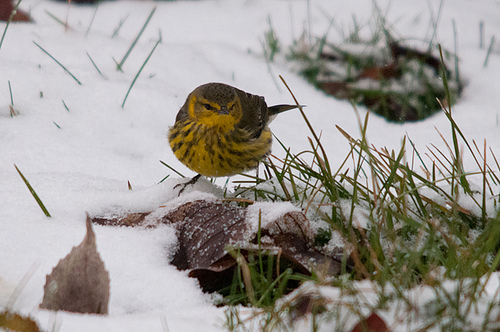
a short yellow and brown bird with a short round head
this bird has a short, straight, black bill, a dark brown crown, and bright yellow eyebrows.
this is a yellow bird with gray streaks and a small pointy beak.
this bird has a yellow throat, belly, abdomen and sides with lots of brown streaks on them.
this bird has a small beak and brown and yellow feathers
this bird is yellow with grey and has a very short beak.
this small mustard yellow bird has a short and broad dark brown head, with brown stripes on his flank.
this bird has a small head, small beak, and a yellow breast.
this small bird has a yellow chest, superciliary and belly with black dots while the rest of the body is brown.
a small bird with yellow coloring and a short pointed beak.
Species: Cape May Warbler